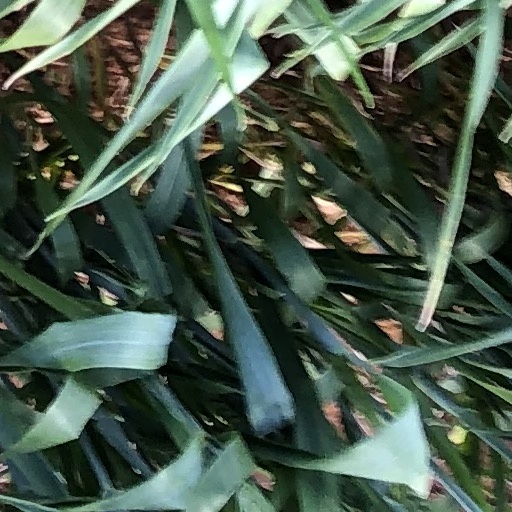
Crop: wheat